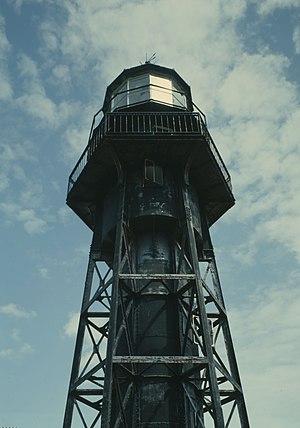
Le nouveau phare d'Isla Mona est un phare actif situé sur Isla Mona rattachée administrativement à Mayagüez, à Porto Rico. Il est géré par l'United States Coast Guard.